New Barn

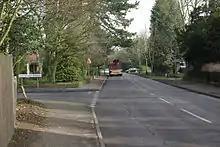
New Barn Road as it passes the grounds of New Barn House (right)

Longfield and New Barn is a Civil Parish within the Borough (or District) of Dartford. The Parish Council is made up of 4 wards with 12 Parish Councillors. New Barn West ward has 3 Councillors and New Barn East ward has 4 Councillors